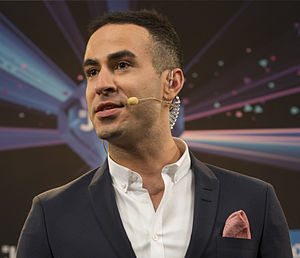
Abdel Aziz Mahmoud
Abdel Aziz Mahmoud under Eurovision Song Contest 2014.
Abdel Aziz Mahmoud er en dansk journalist og radio- og tv-vært. Han har tidligere været bl.a. tv-vært og reporter hos Danmarks Radio. Han er også kendt som debattør, især om integrationsspørgsmål, og udgav i 2016 bogen "Hvor taler du flot dansk!" om sin dansk-palæstinensiske families og sine egne oplevelser med at opbygge en tilværelse i Danmark og om sit syn på den nuværende danske indvandrerdebat. Han var udviklingsredaktør hos Nordisk Film 2014-16.